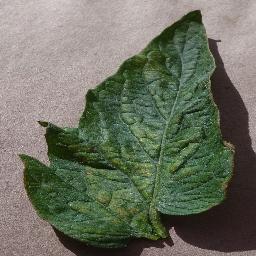
Label: Tomato___Spider_mites Two-spotted_spider_mite